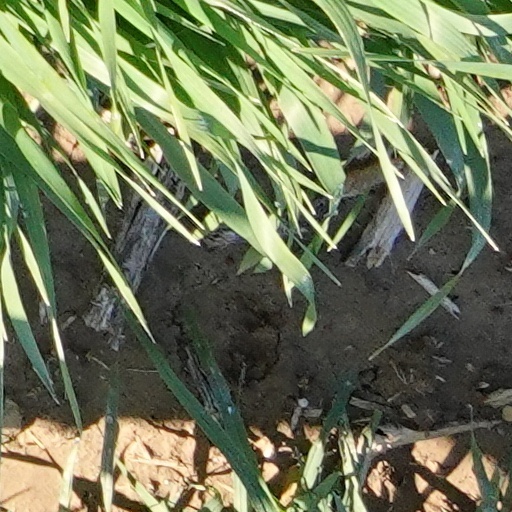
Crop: wheat